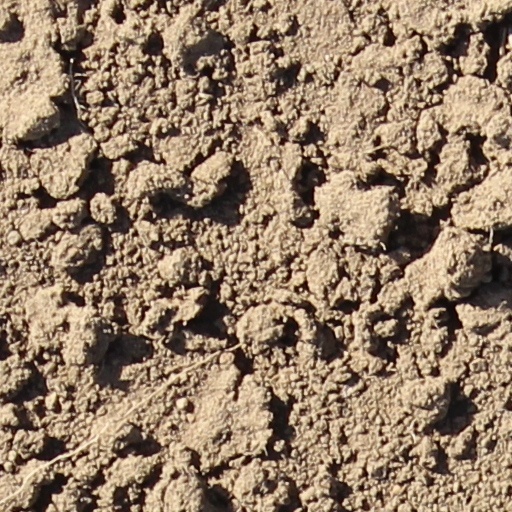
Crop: wheat